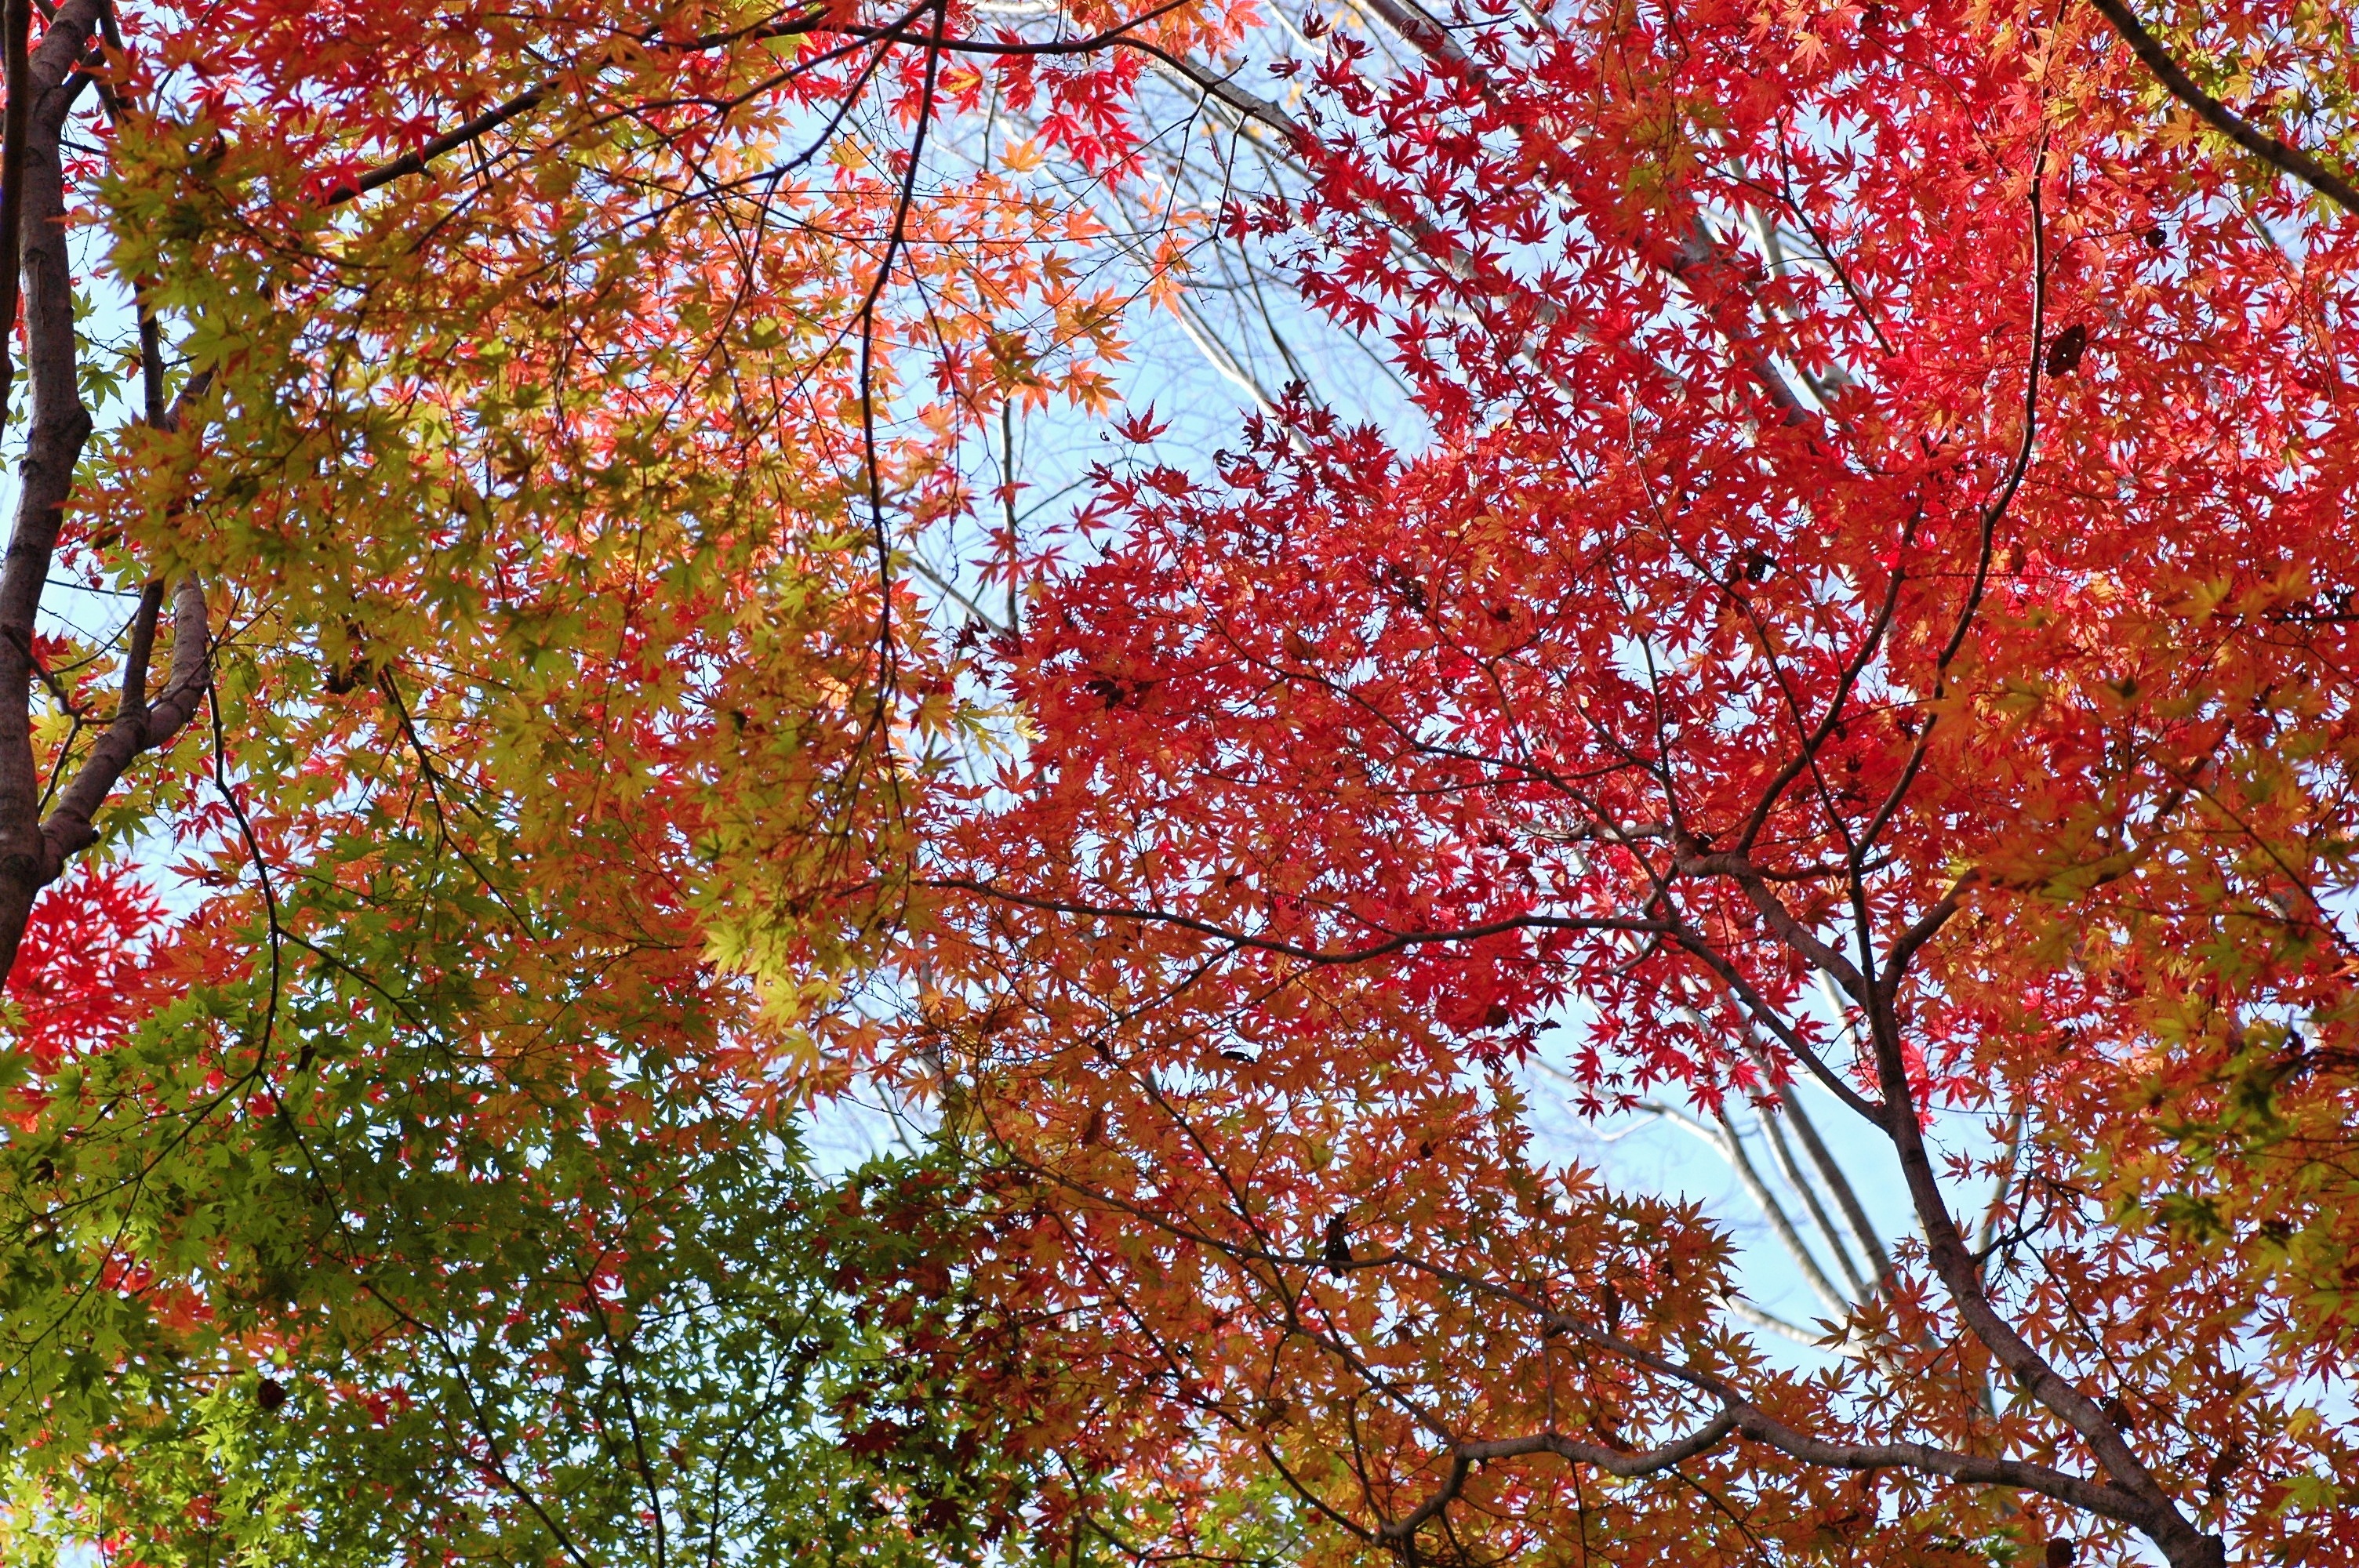
tree, forest, branch, plant, sunlight, leaf, flower, autumn, colorful, season, maple tree, maple leaf, woods, deciduous, autumnal leaves, arboretum, flowering plant, woody plant, land plant